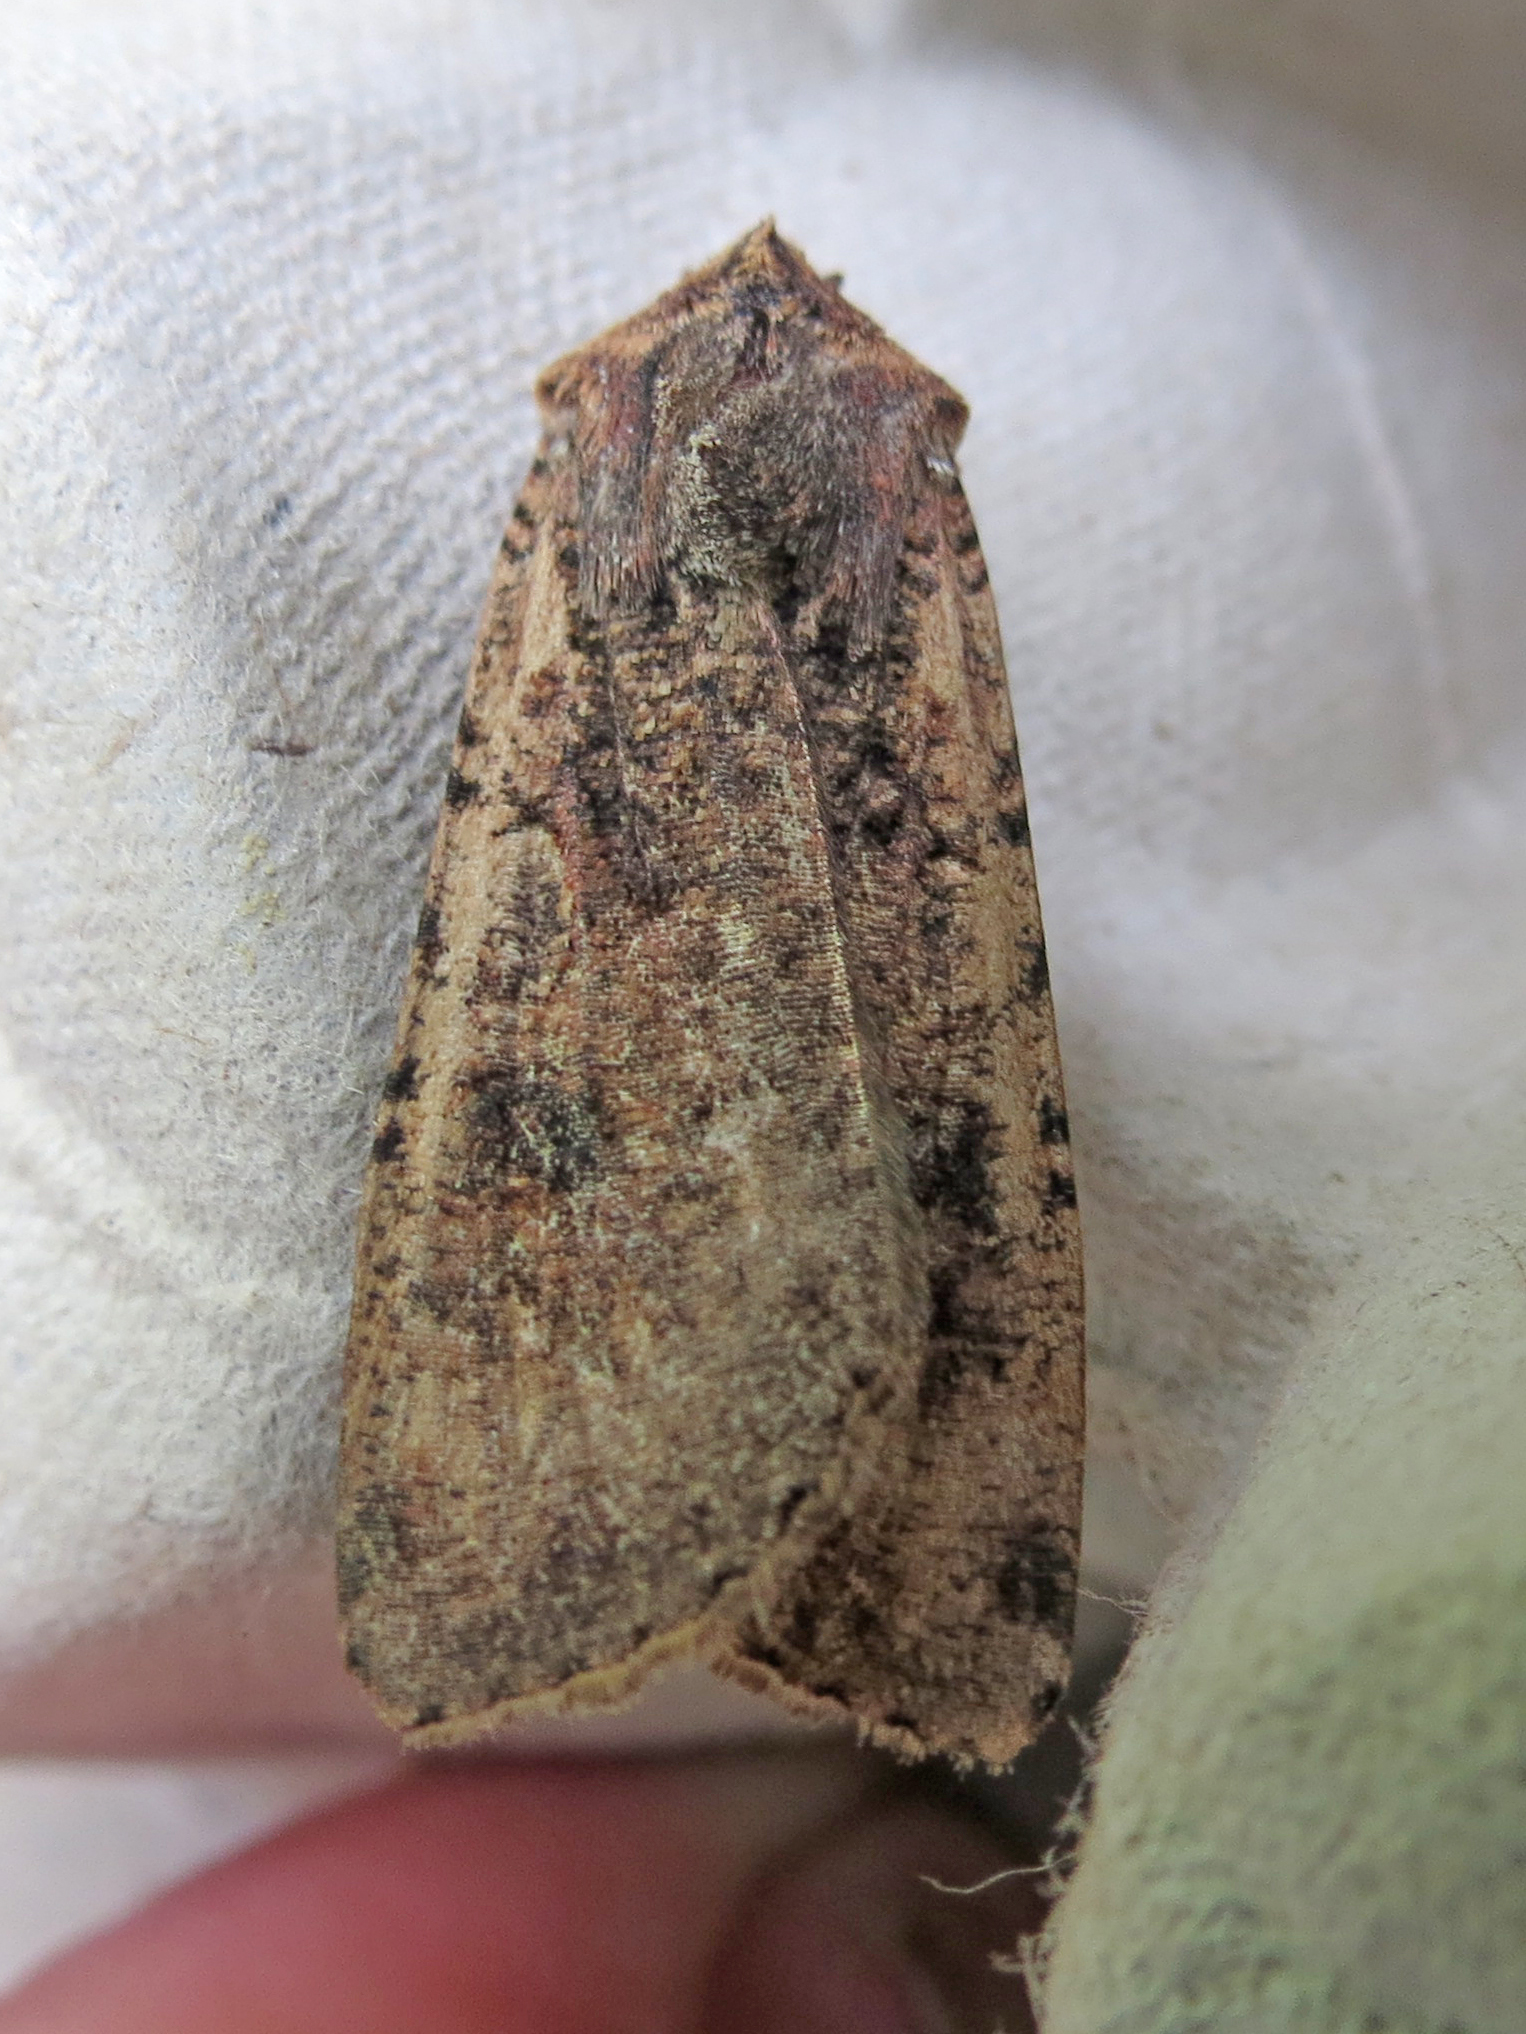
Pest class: cutworms